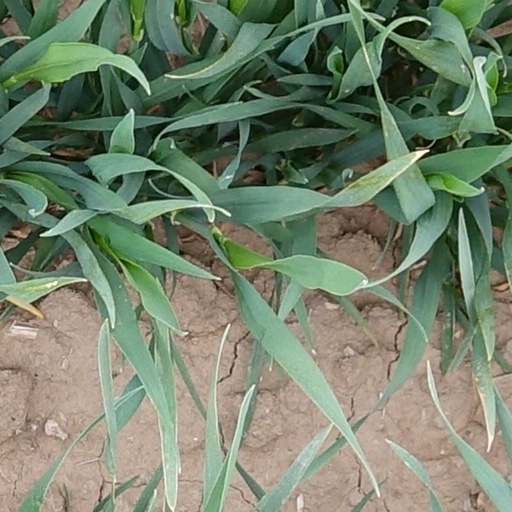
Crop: wheat